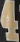
Number: 4